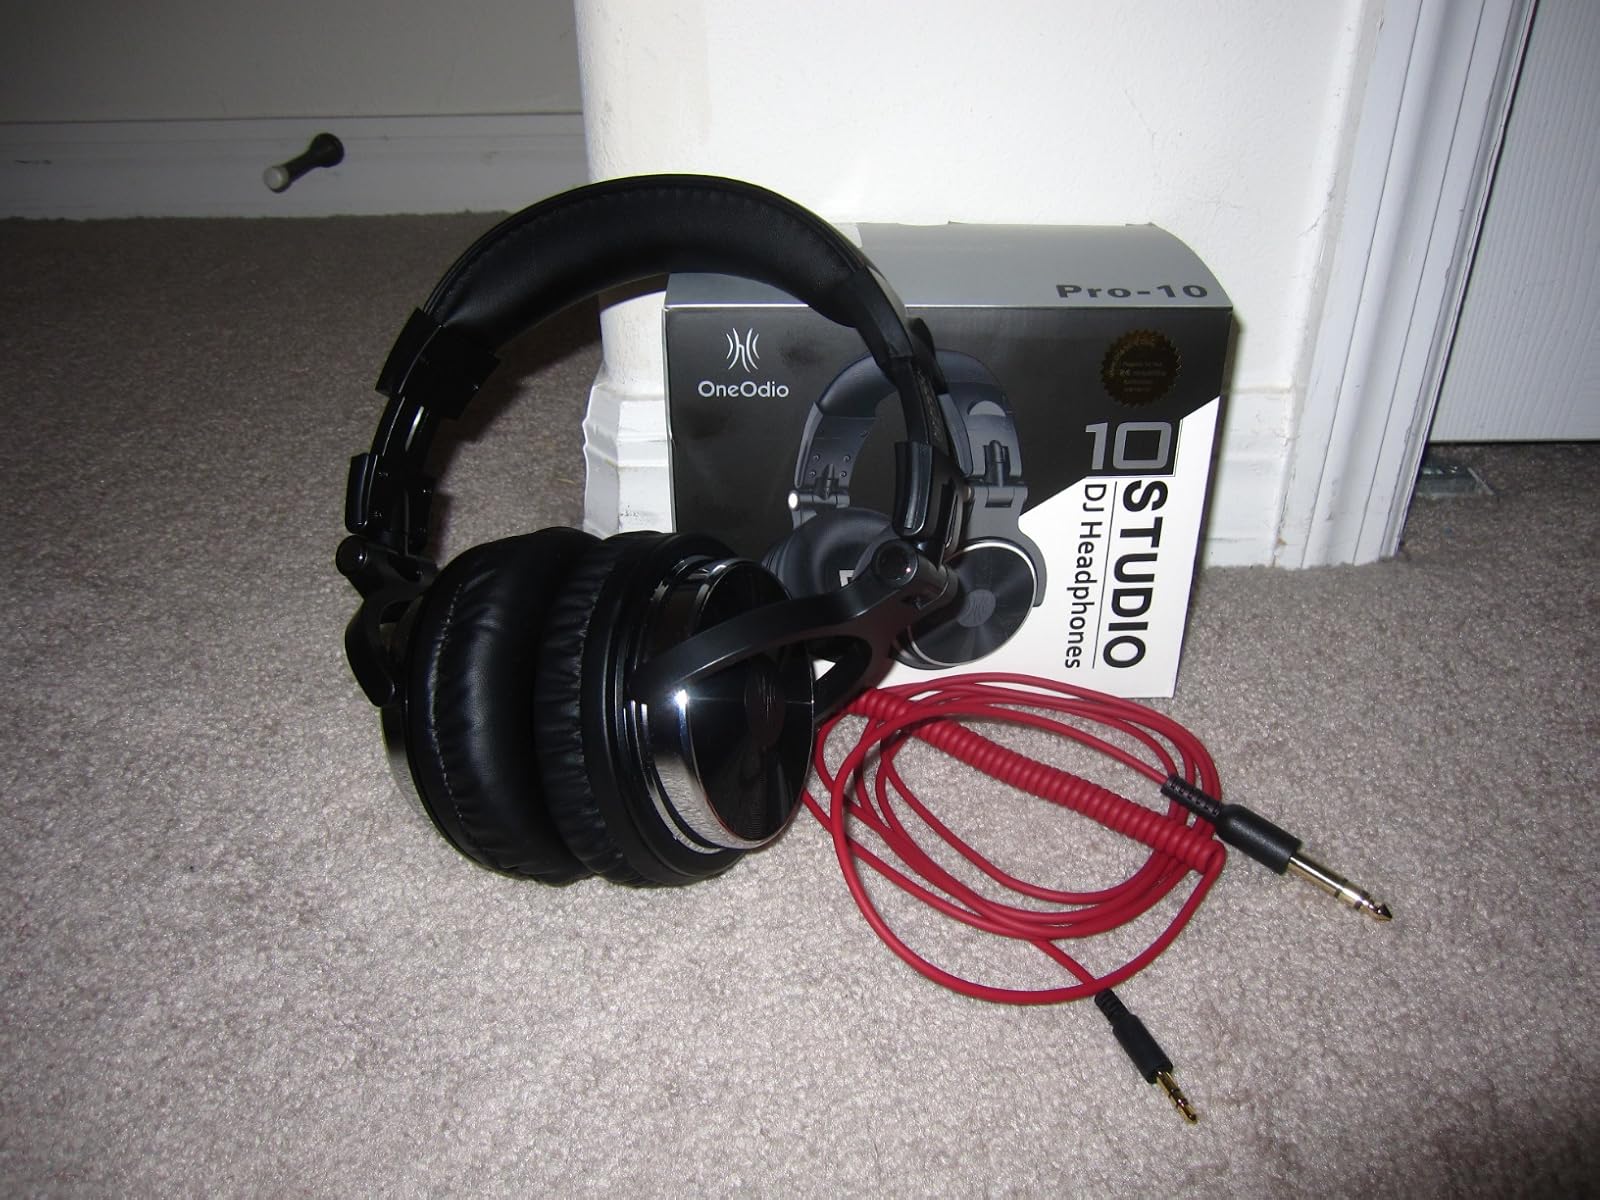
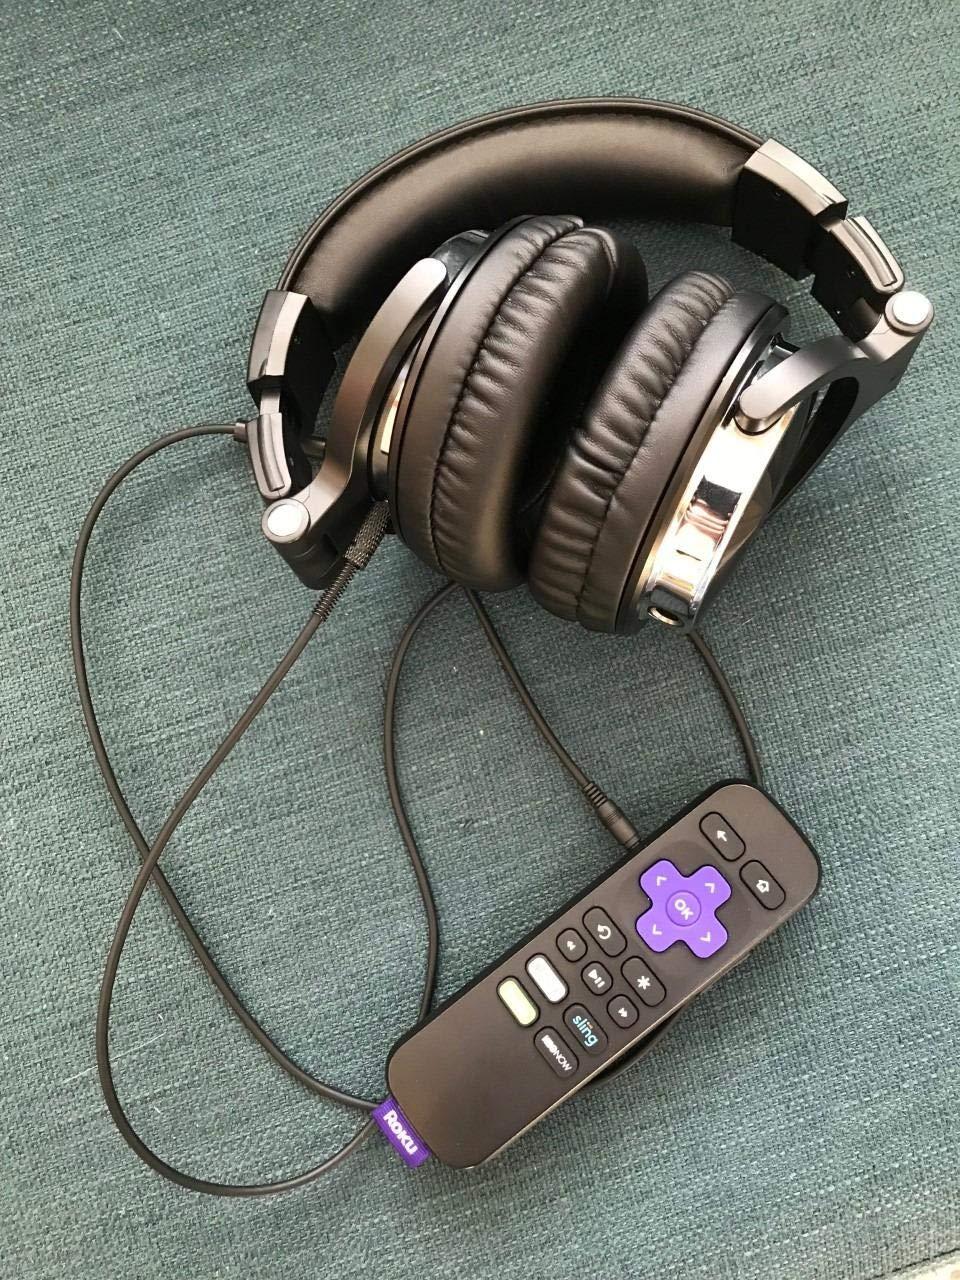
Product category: headphones
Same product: yes